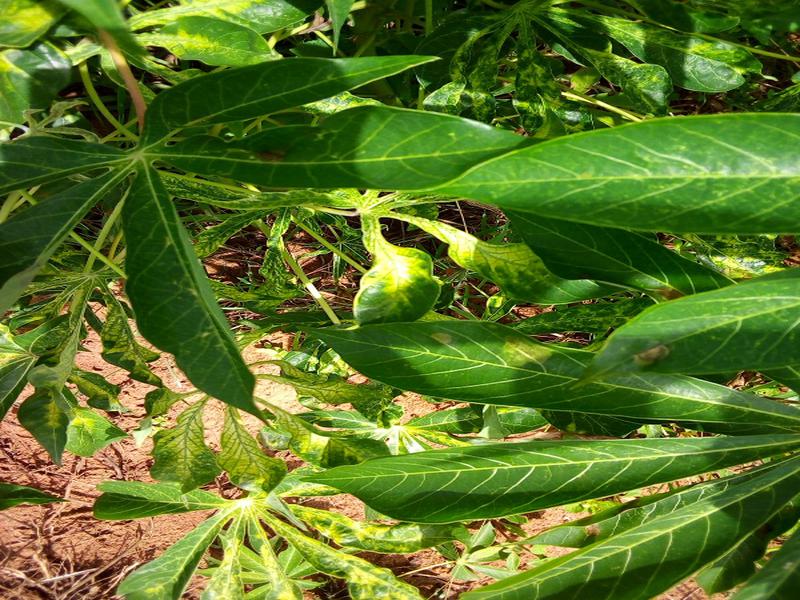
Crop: cassava
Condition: mosaic_disease